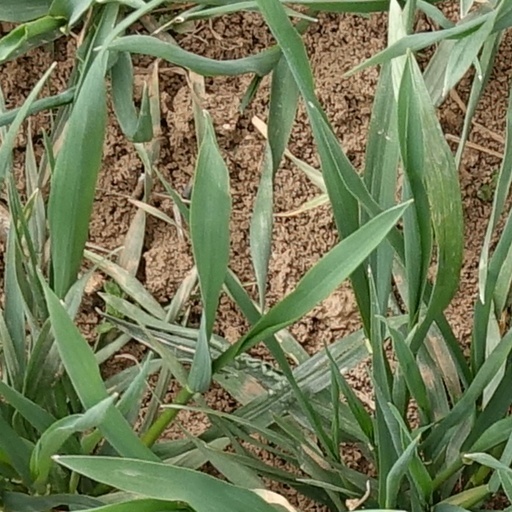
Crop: wheat